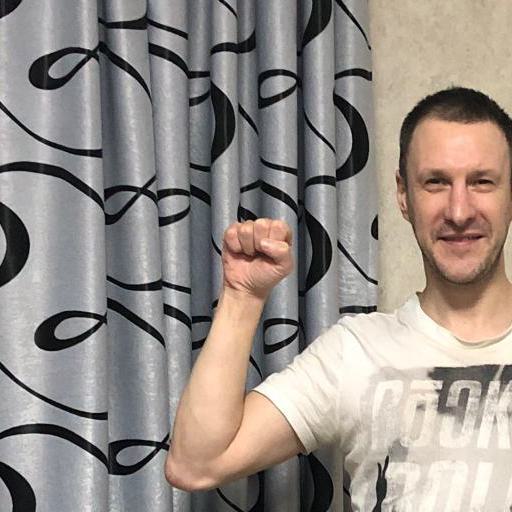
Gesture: fist